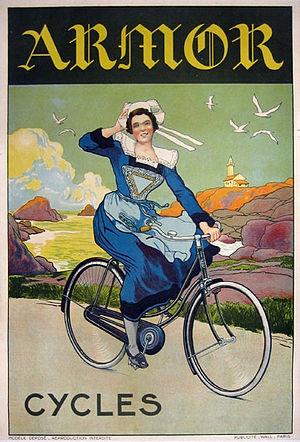
L'équipe cycliste Armor, est une équipe cycliste française de cyclisme professionnel sur route, active entre 1908 et 1947, sponsorisée par les Établissements Armor, une entreprise française de construction de bicyclettes de Courbevoie, rachetée par la Société Gentil et Cie